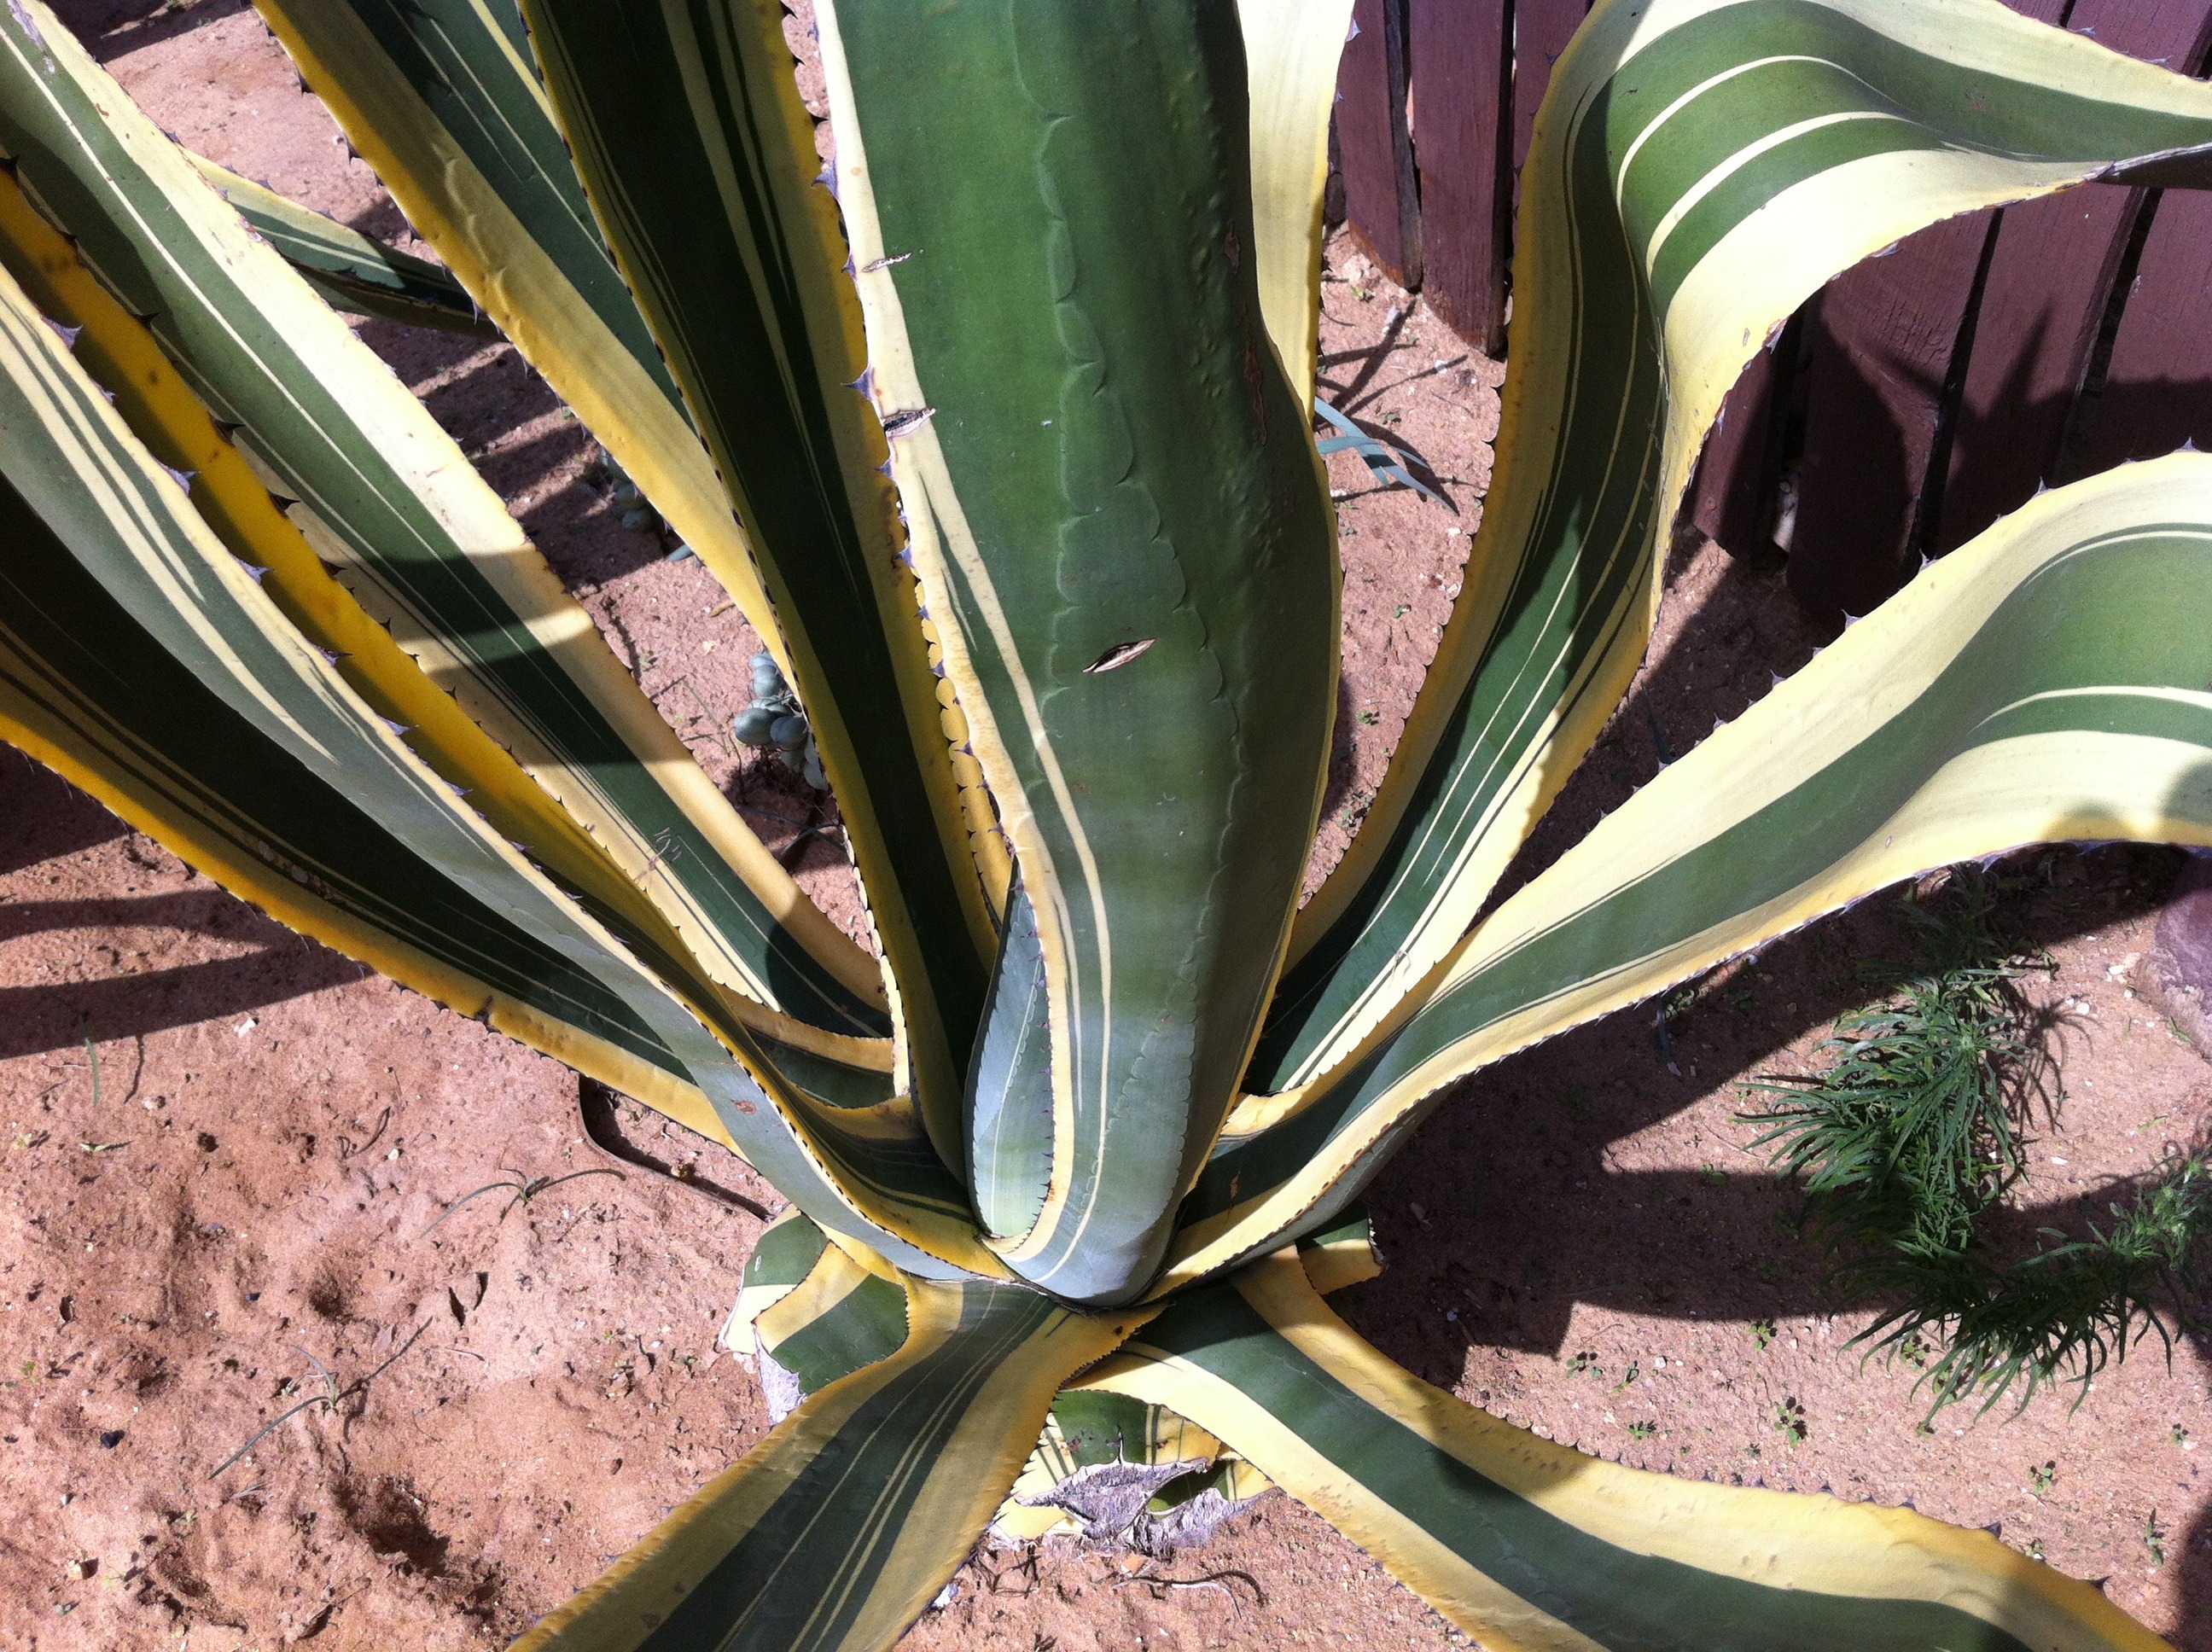
beach, blossom, plant, leaf, flower, petal, bloom, environment, herb, natural, botany, agriculture, cacti, flora, botanical, plants, close up, outdoors, vegetation, horticulture, agave, organic, flowering plant, plant stem, land plant, agave azul